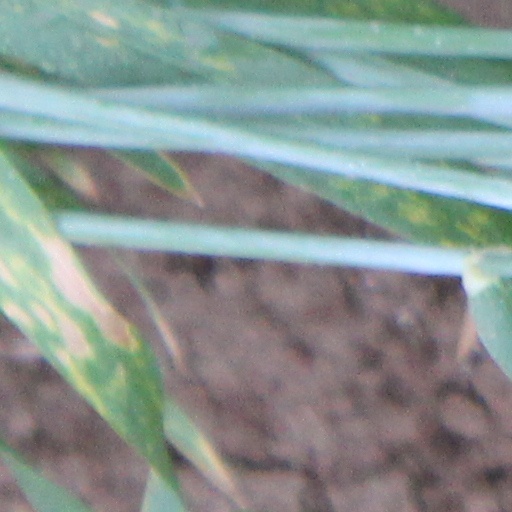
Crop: wheat